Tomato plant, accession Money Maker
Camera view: vertical (180 deg); turntable rotation: 210 degrees
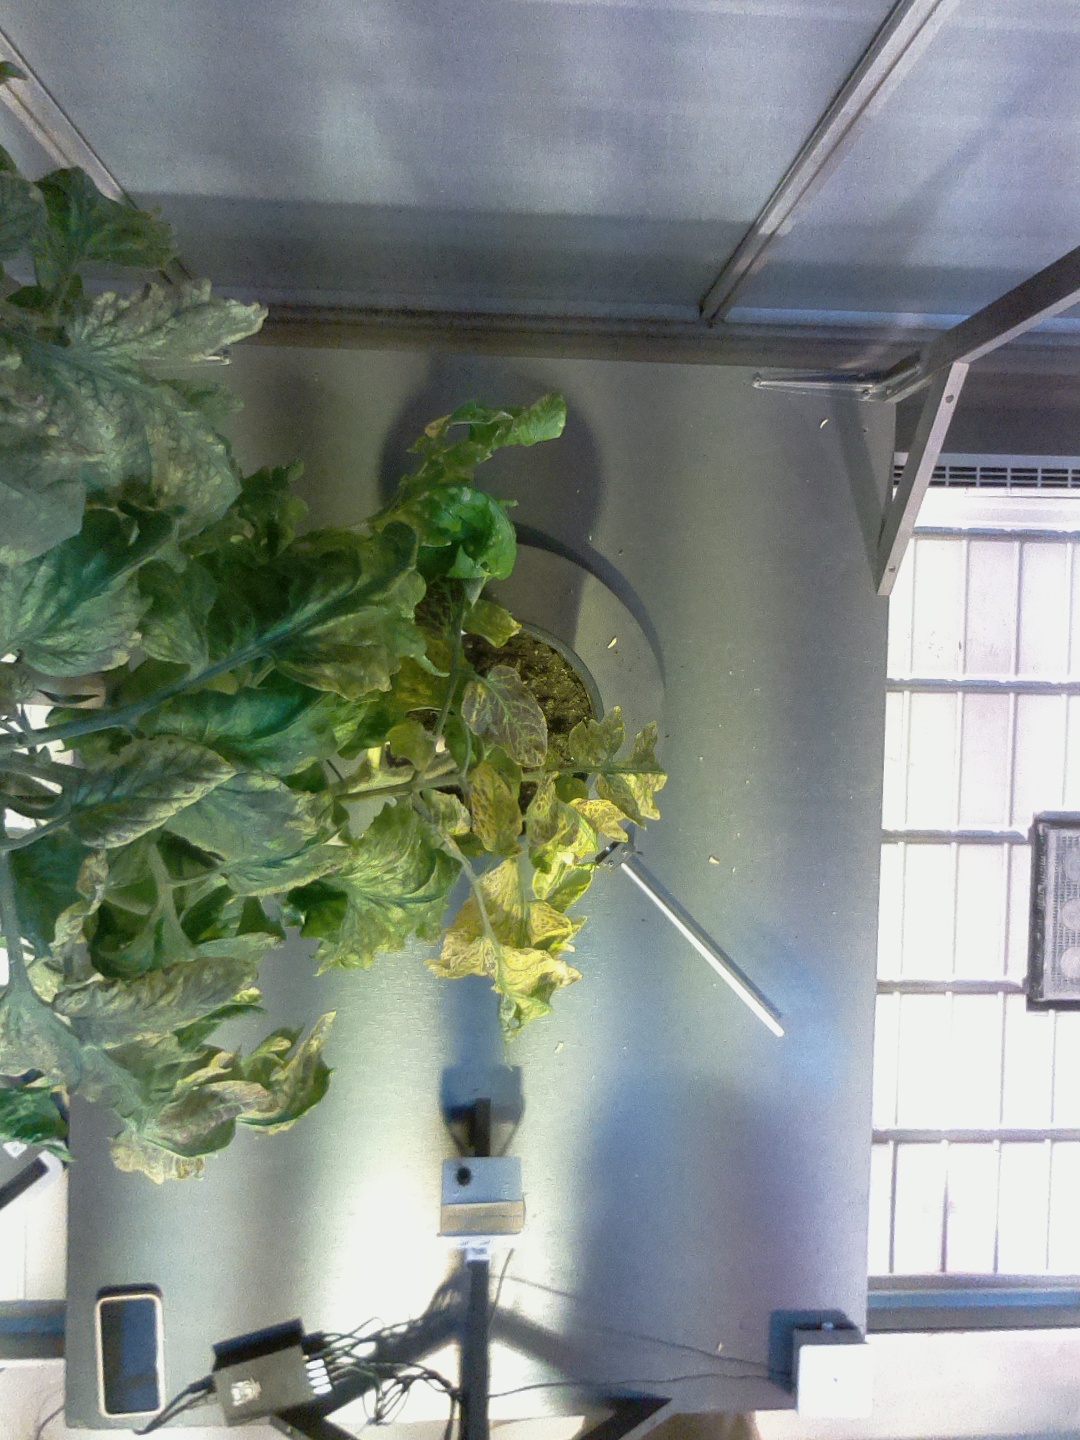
BBCH growth stage 78: 80% -90% of final fruit size